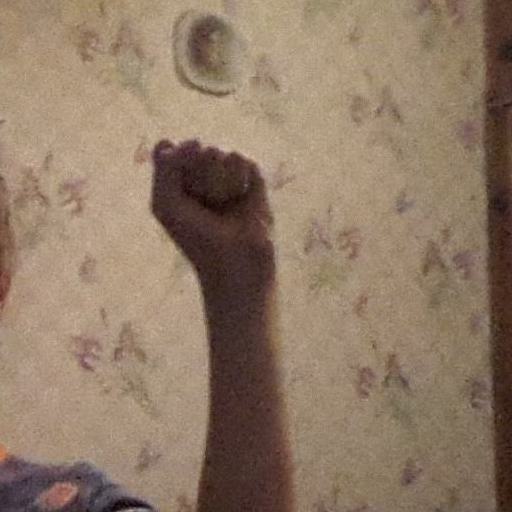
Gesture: fist